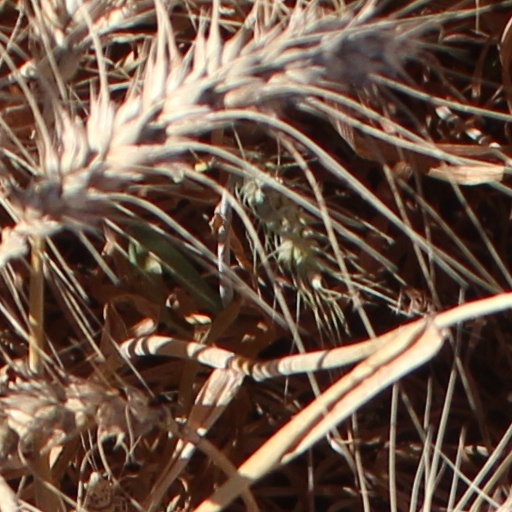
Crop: wheat